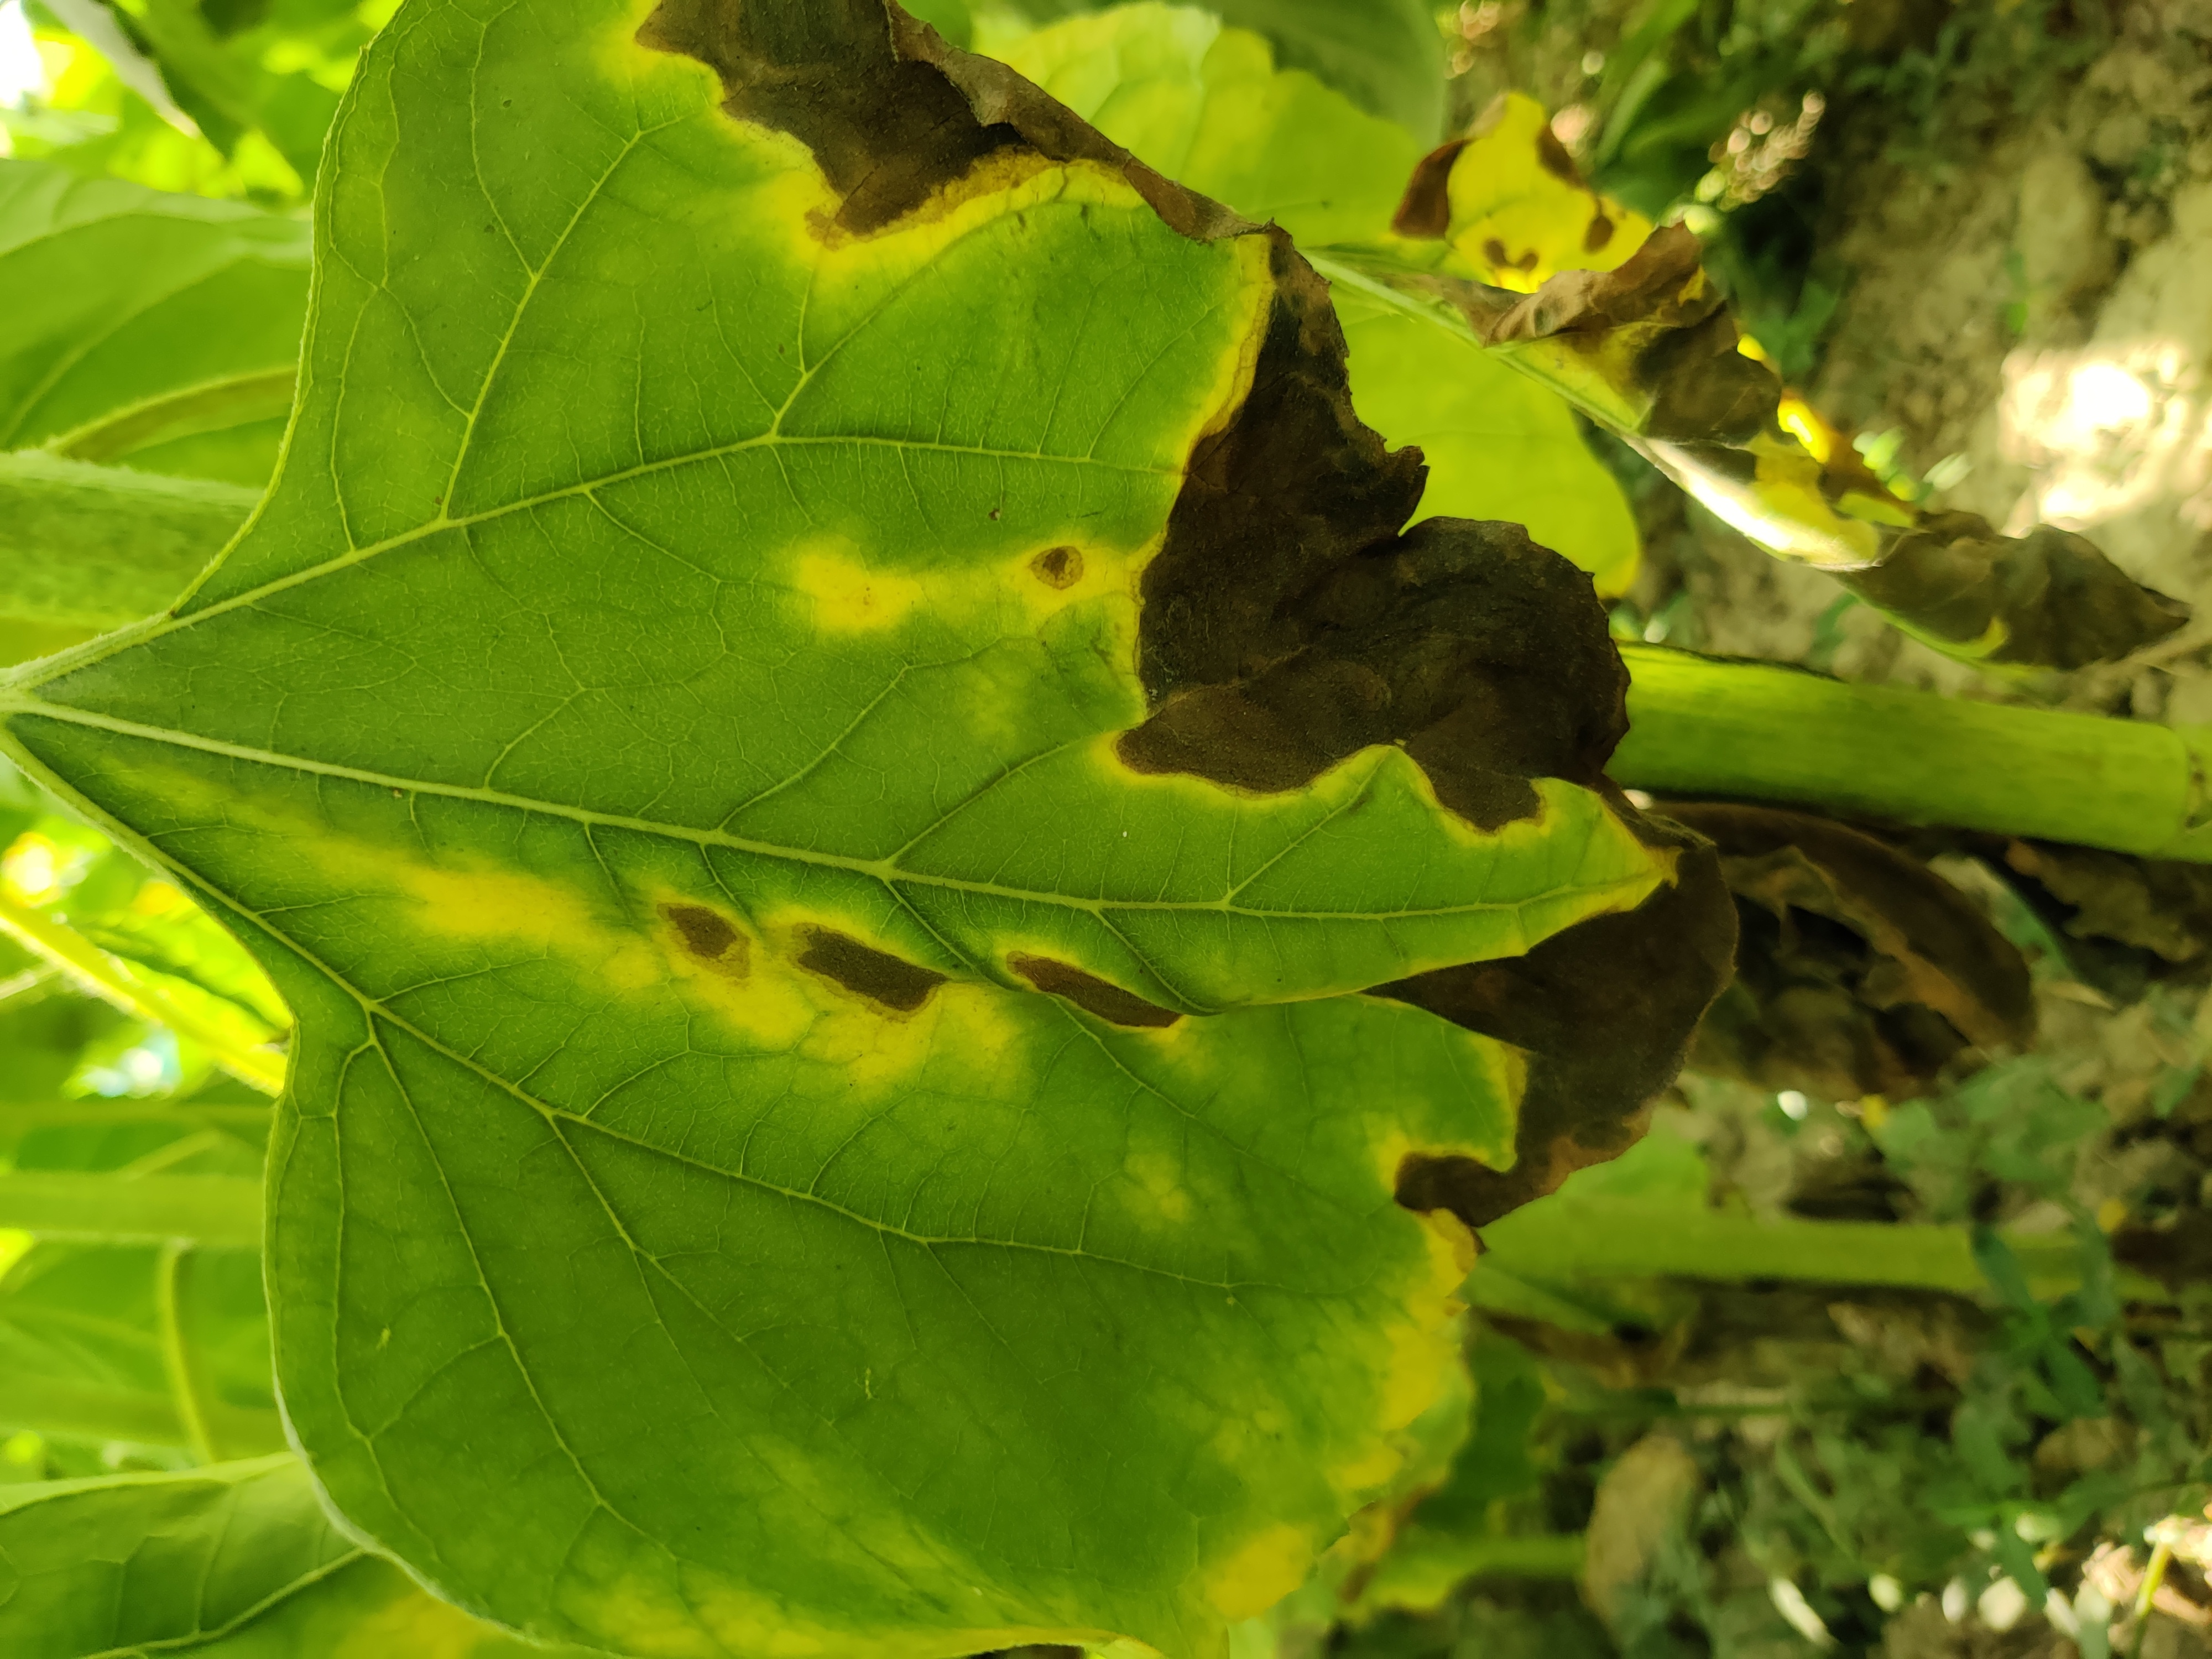
Label: Leaf_scars